Hurst Castle

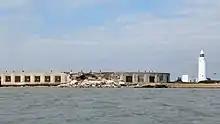
Damage to the eastern wing due to partial collapse on 26 February 2021

In 1803, war with France appeared imminent once again. After some discussions, it was agreed to adapt the 16th-century keep to enable it to hold six 24-pounder (10.8 kg) guns; the roof was vaulted and a central stone pillar was installed to run up through the building, work estimated at the time to be likely to cost £4,122. The historian Andrew Saunders likens the resulting building to the various Martello towers being constructed along the south coast at this time. It was proposed to build two temporary gun batteries to replace the 1795 emplacements, which had suffered from the salt air and decayed, but the plan was turned down in order to focus attention on the redevelopment of the keep. The work was carried out by a mixture of soldiers and civilian contractors and was completed by the end of 1806.